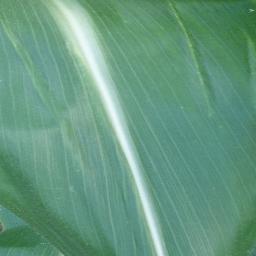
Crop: corn
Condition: (maize)_healthy